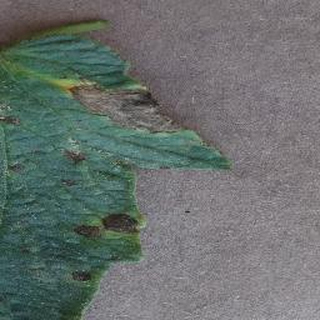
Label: tomato_early_blight